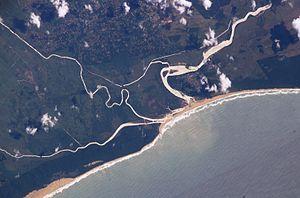
L'Umfolozi est un fleuve du KwaZulu-Natal, une province d'Afrique du Sud. Il est formé par la confluence de l'Umfolozi noir et de l'Umfolozi blanc près de la limite sud-est de la réserve d'Hluhluwe-Umfolozi, aux coordonnées 28° 20′ 58″ S, 31° 58′ 46″ E. Le nom isiZulu imFolozi est censé décrire le cours sinueux des deux affluents, quoique d'autres explications aient été avancées.